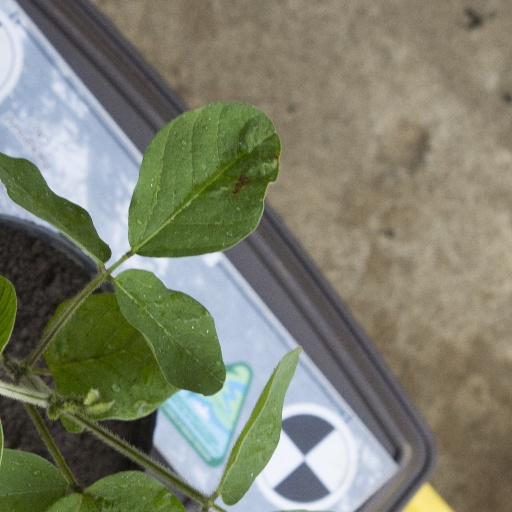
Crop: soybean